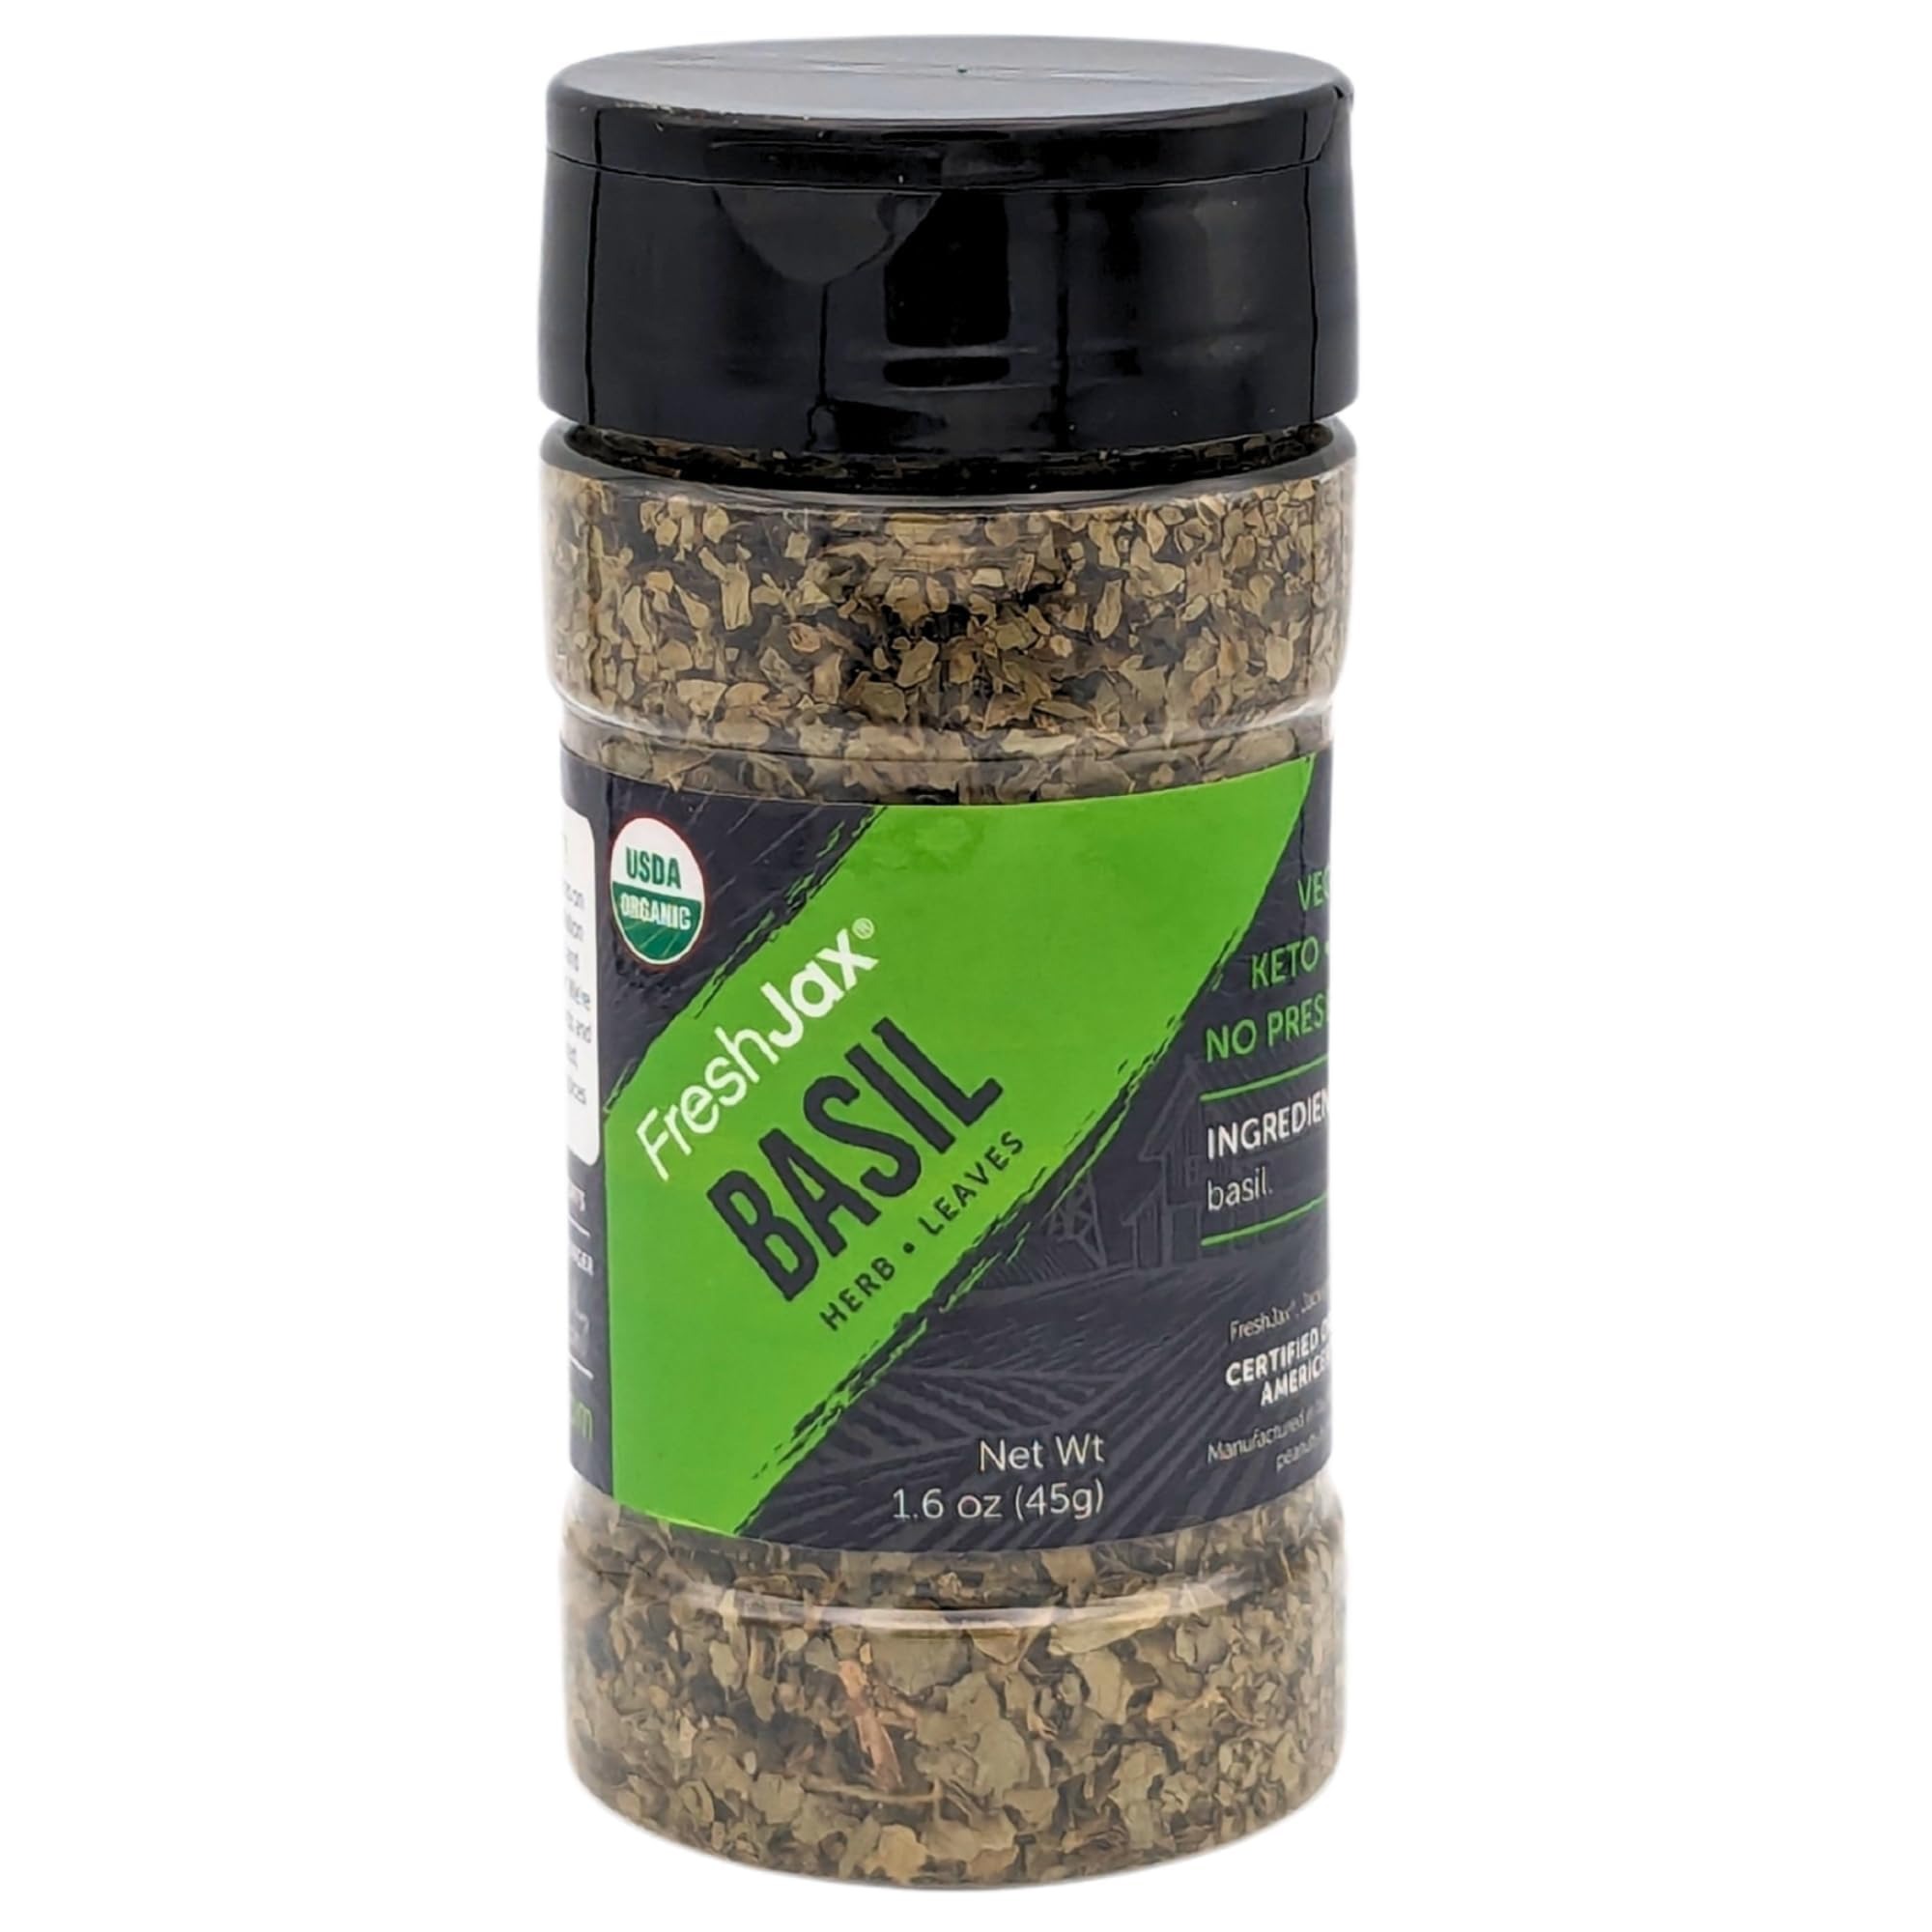
Item Name: FreshJax Organic Basil Leaves (1.6 oz BPA-FREE Bottle) Non GMO, Gluten Free, Kosher, Keto, Paleo, No Preservatives Dried Basil Leaves | Handcrafted in Handcrafted in Jacksonville
Bullet Point 1: BASIL LEAVES: This sweet and earthy leaves belongs to the mint family, offering a mild peppery flavor. Originating in Asia and Africa, basil is a versatile seasoning that enhances a variety of cuisine dishes
Bullet Point 2: VERSATILE USE: Ideal for flavoring meats, veggies, fish, soups, salads, tomato sauces, Italian cuisine, teas, soups (pureed), pesto, and rice bowls.
Bullet Point 3: ORGANIC & KOSHER SPICES : Hand-bottled in small batches for rich flavor, each spice is made with premium organic ingredients. Gluten-free, vegan, non-GMO, keto-friendly, paleo diet friendly, and no preservatives, ensuring bold taste in every dish.
Bullet Point 4: EASY-TO-USE LARGE SHAKER BOTTLE: Packed in a large BPA-Free, dual-sided shaker bottle, it ensures easy, precise seasoning for flavorful meals. Say goodbye to guesswork—shake for perfection in every bite.
Bullet Point 5: KITCHEN ESSENTIALS : Elevate your cooking game and unlock a world of possibilities in the kitchen with our spices - the essential companion for any home cook seeking to spice up their dishes effortlessly.
Bullet Point 6: MAKE A DIFFERENCE : FreshJax is a family owned and operated small business. Join us in supplying meals to children in need. Every purchase of FreshJax spices and seasonings supports our campaign to end childhood hunger.
Product Description: Basil is known for its fresh, aromatic fragrance and distinctive peppery flavor with hints of sweetness and mint. It's an essential seasoning in Italian, Thai, and Mediterranean cuisines, ideal for adding depth to pasta sauces, pizzas, salads, soups, and marinades. Infuse it into oils or vinegars for a gourmet touch, or sprinkle over bruschetta for a burst of flavor.
Value: 1.6
Unit: Ounce

Price: 9.99